Vithoba

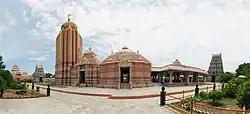
Thennangur temple, Tamil Nadu

The festivals associated with Vithoba primarily correspond to the bi-annual "yatras" (pilgrimages) of the Varkaris. The pilgrims travel to the Pandharpur temple from Alandi and Dehu, towns closely associated with poet-saints Dnyaneshwar and Tukaram respectively. Along the way, they sing "abhangas" (devotional songs) dedicated to Vithoba and repeat his name, carrying the "palkhis" (palanquins) of the poet-saints. Varkaris do not engage in ritual worship but only practice "darshan" (visual adoration) of the deity. The ritual worship by the priests is restricted to five days each around the Ashadha (June–July) and Kartik (October–November) Ekadashis, when a large number of Varkaris participate in the "yatras". In smaller numbers, the Varkaris also visit the temple on two other Ekadashis—in the Hindu months of Magha and Chaitra.